Villa Insurgentes

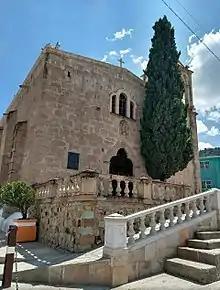
San José del Calabazal

As of 2016, Catholics form 75% of the community. Villa Insurgentes is the seat of the Catholic diocese. The first church of Villa Insurgentes is San José del Calabazal Parish Church which is located on the Avenue Moleros.